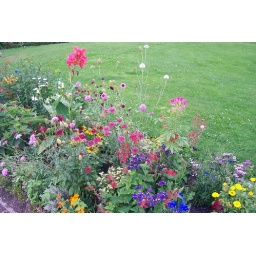
A colourful flower bed in the formal Baroque garden adjoining the Great Fountain.